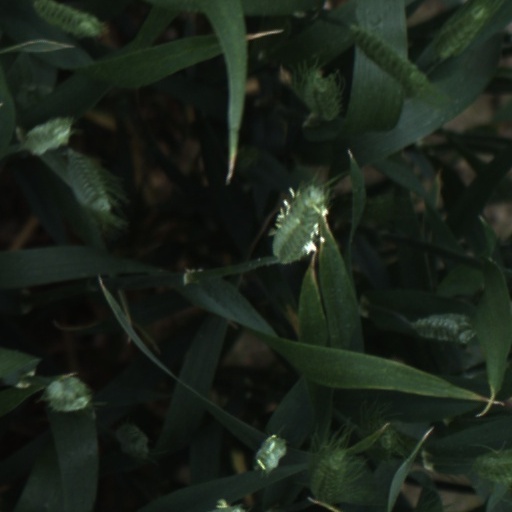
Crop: wheat